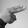
ASL letter: H